Wolfgang Flür

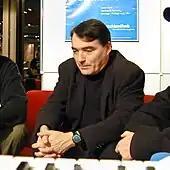
Flür in 1999

Recently, Flür has been seen DJing in clubs, playing tech house and electro. He has also played electronic percussion with the German synthpop band Dyko in live shows and on their 2009 cover of Kraftwerk's "Autobahn". He has also performed under the moniker "Musik Soldat".